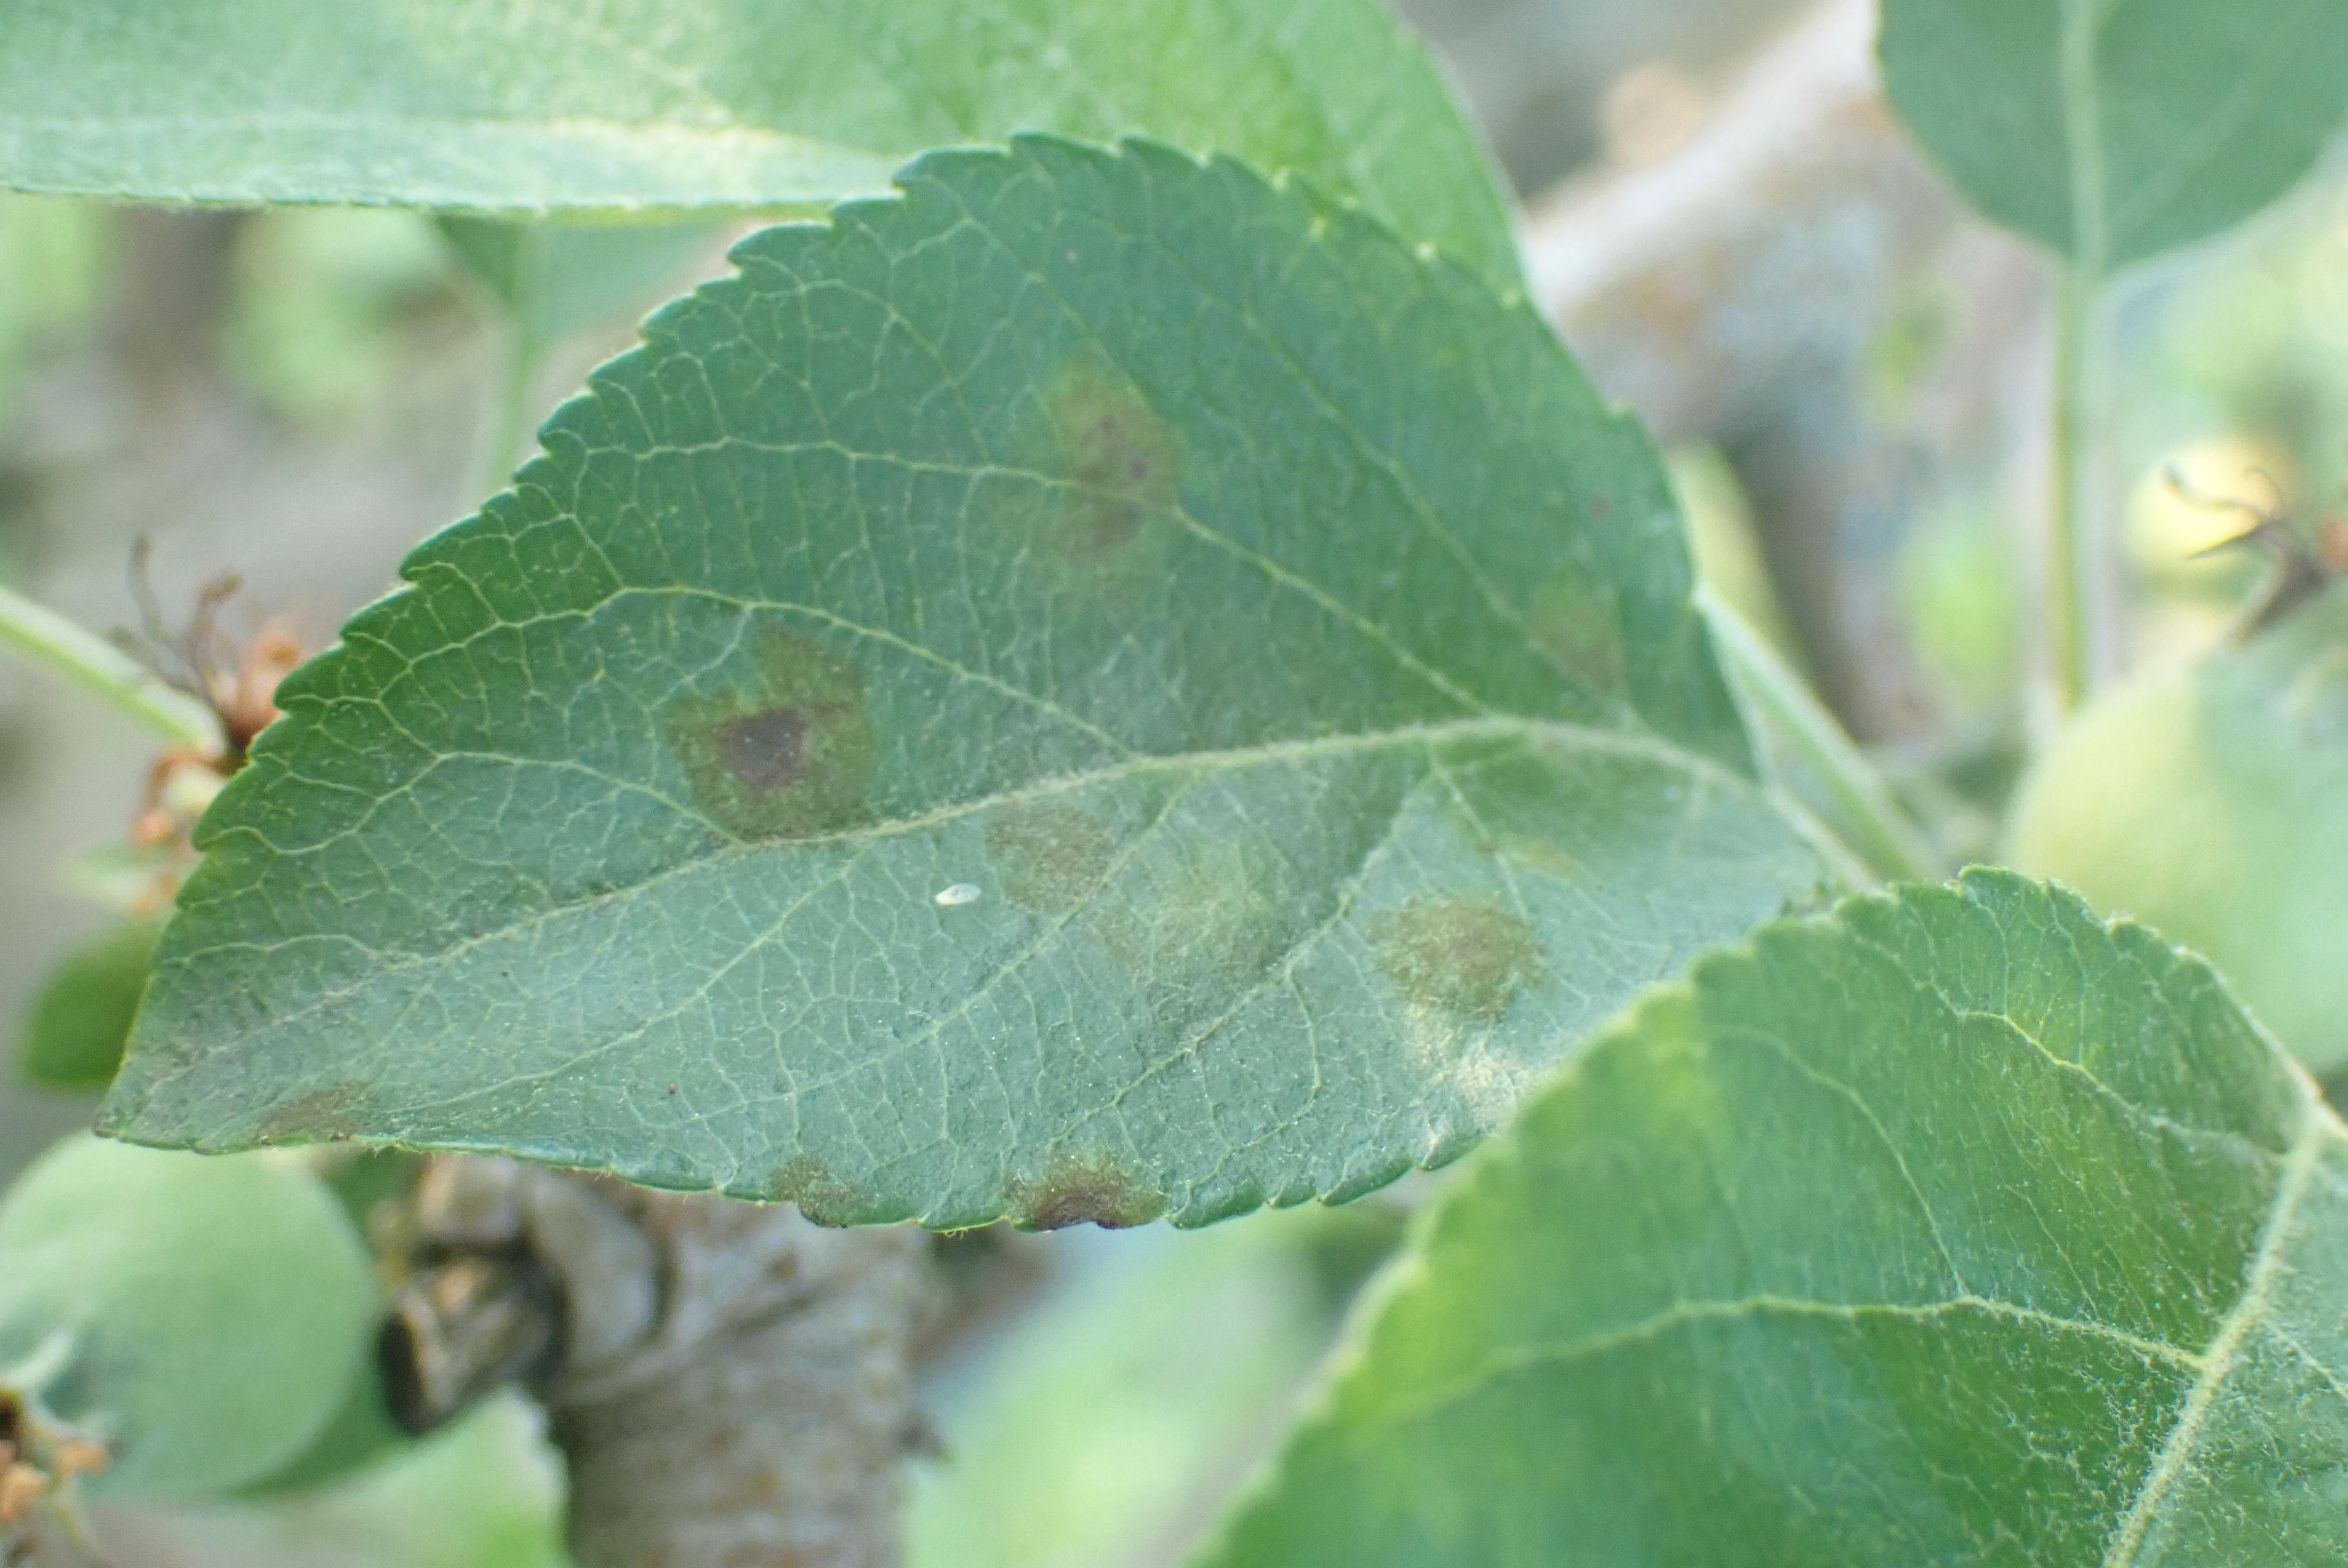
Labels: scab